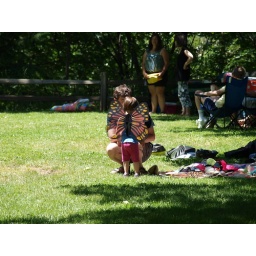
little girl in butterfly wings